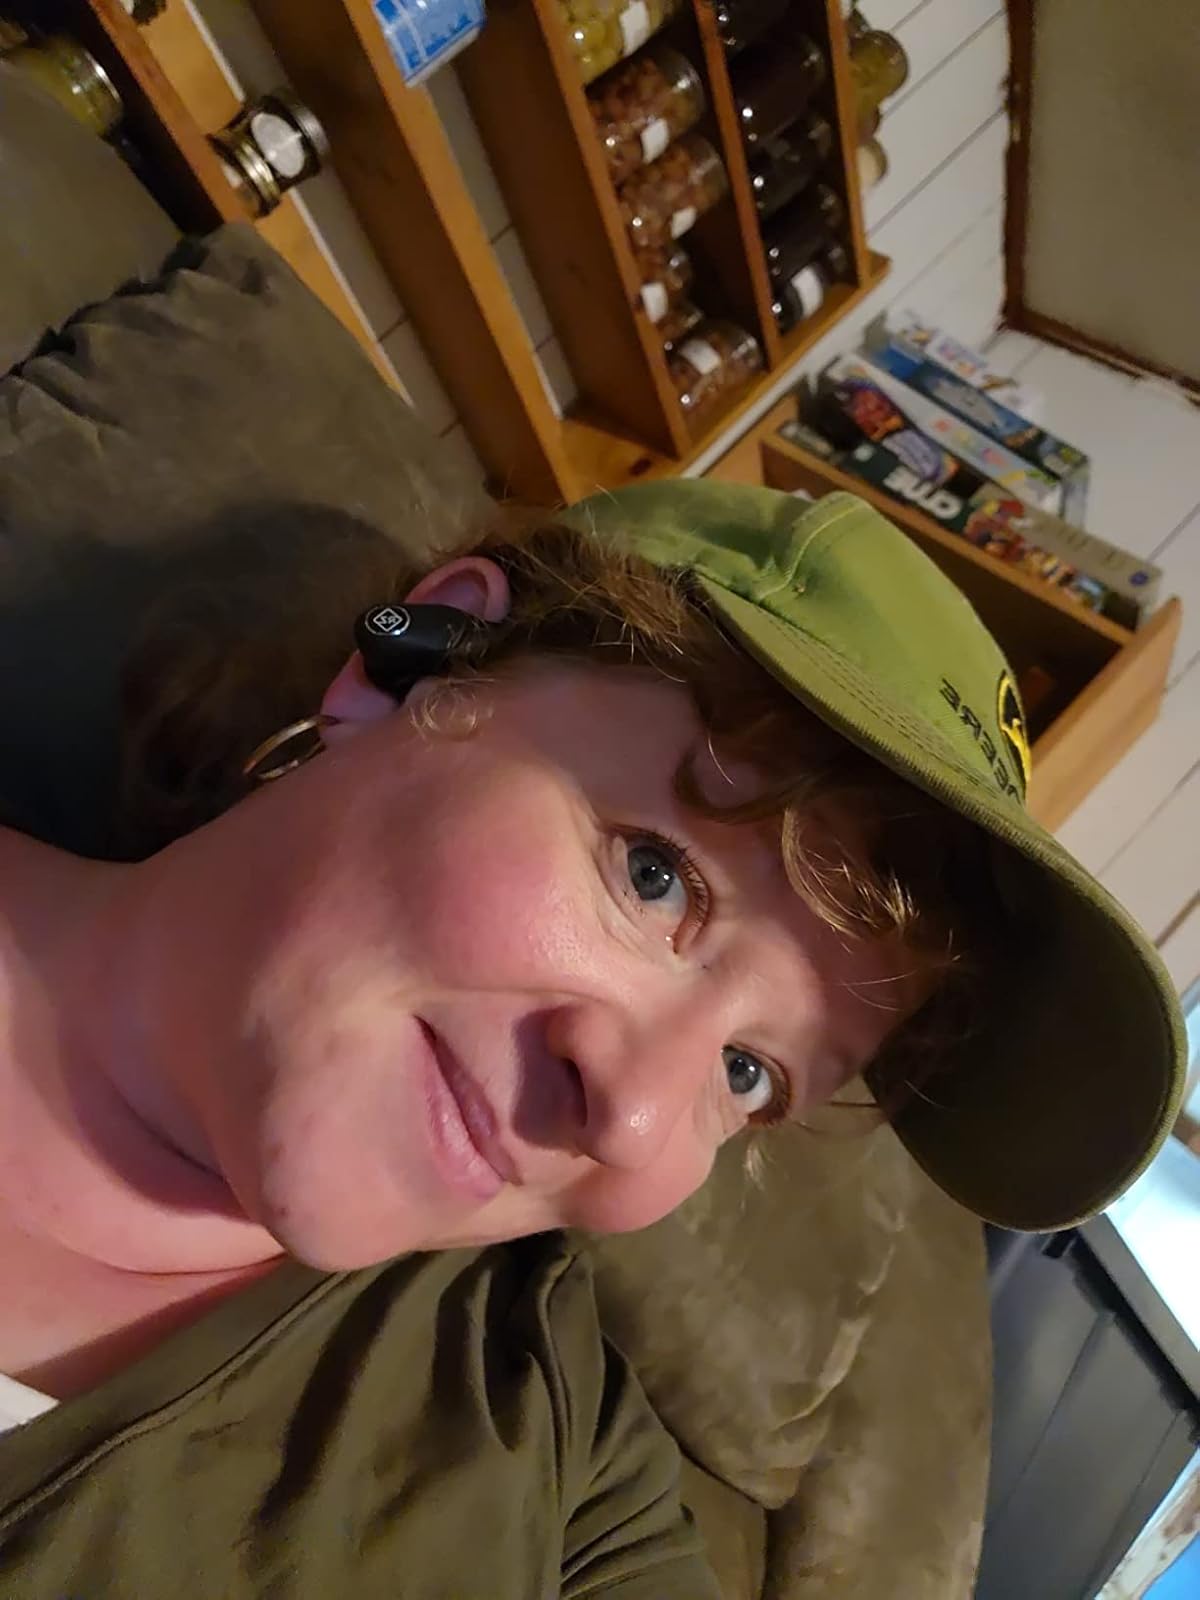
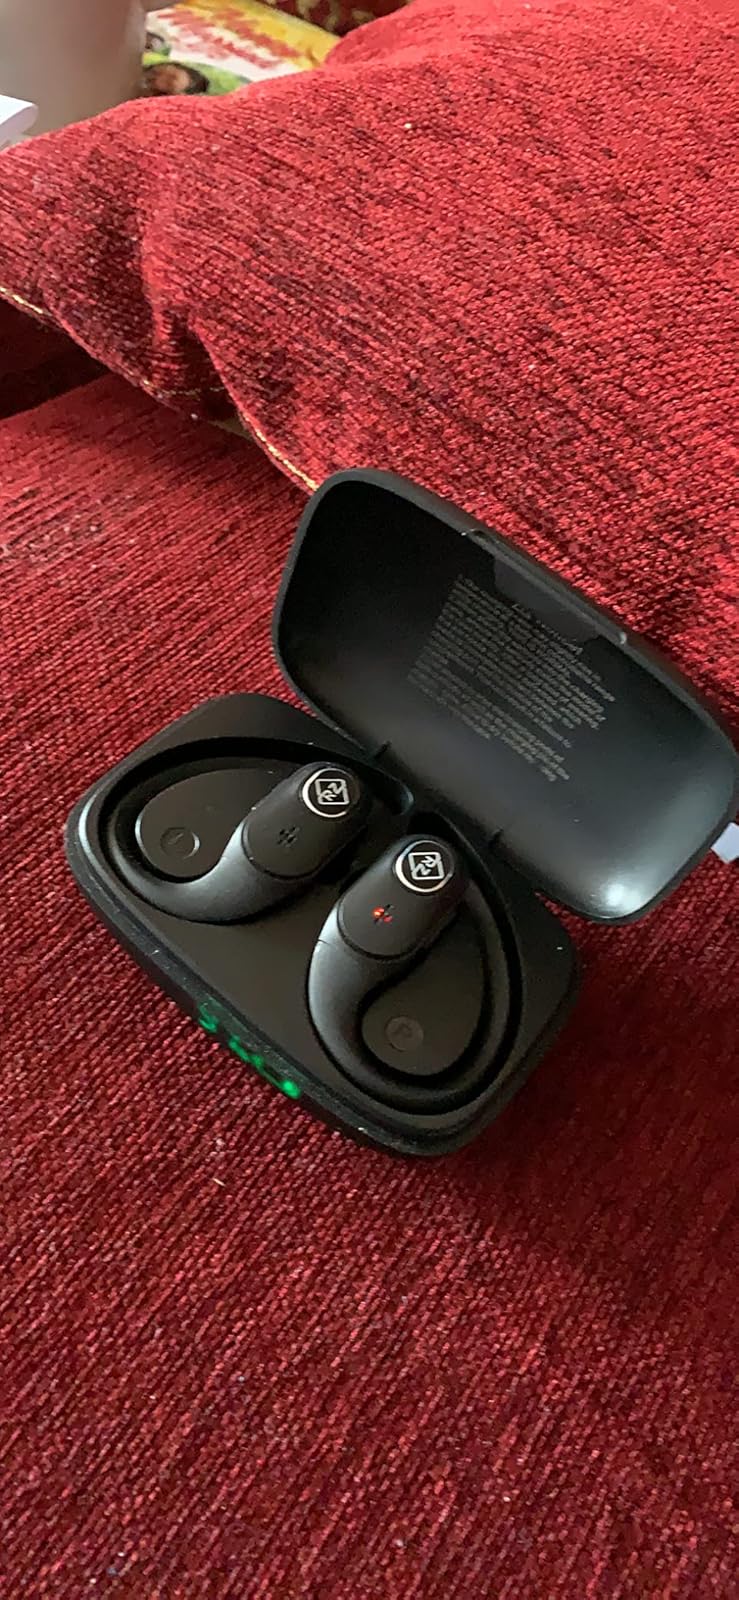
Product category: earbuds
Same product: yes